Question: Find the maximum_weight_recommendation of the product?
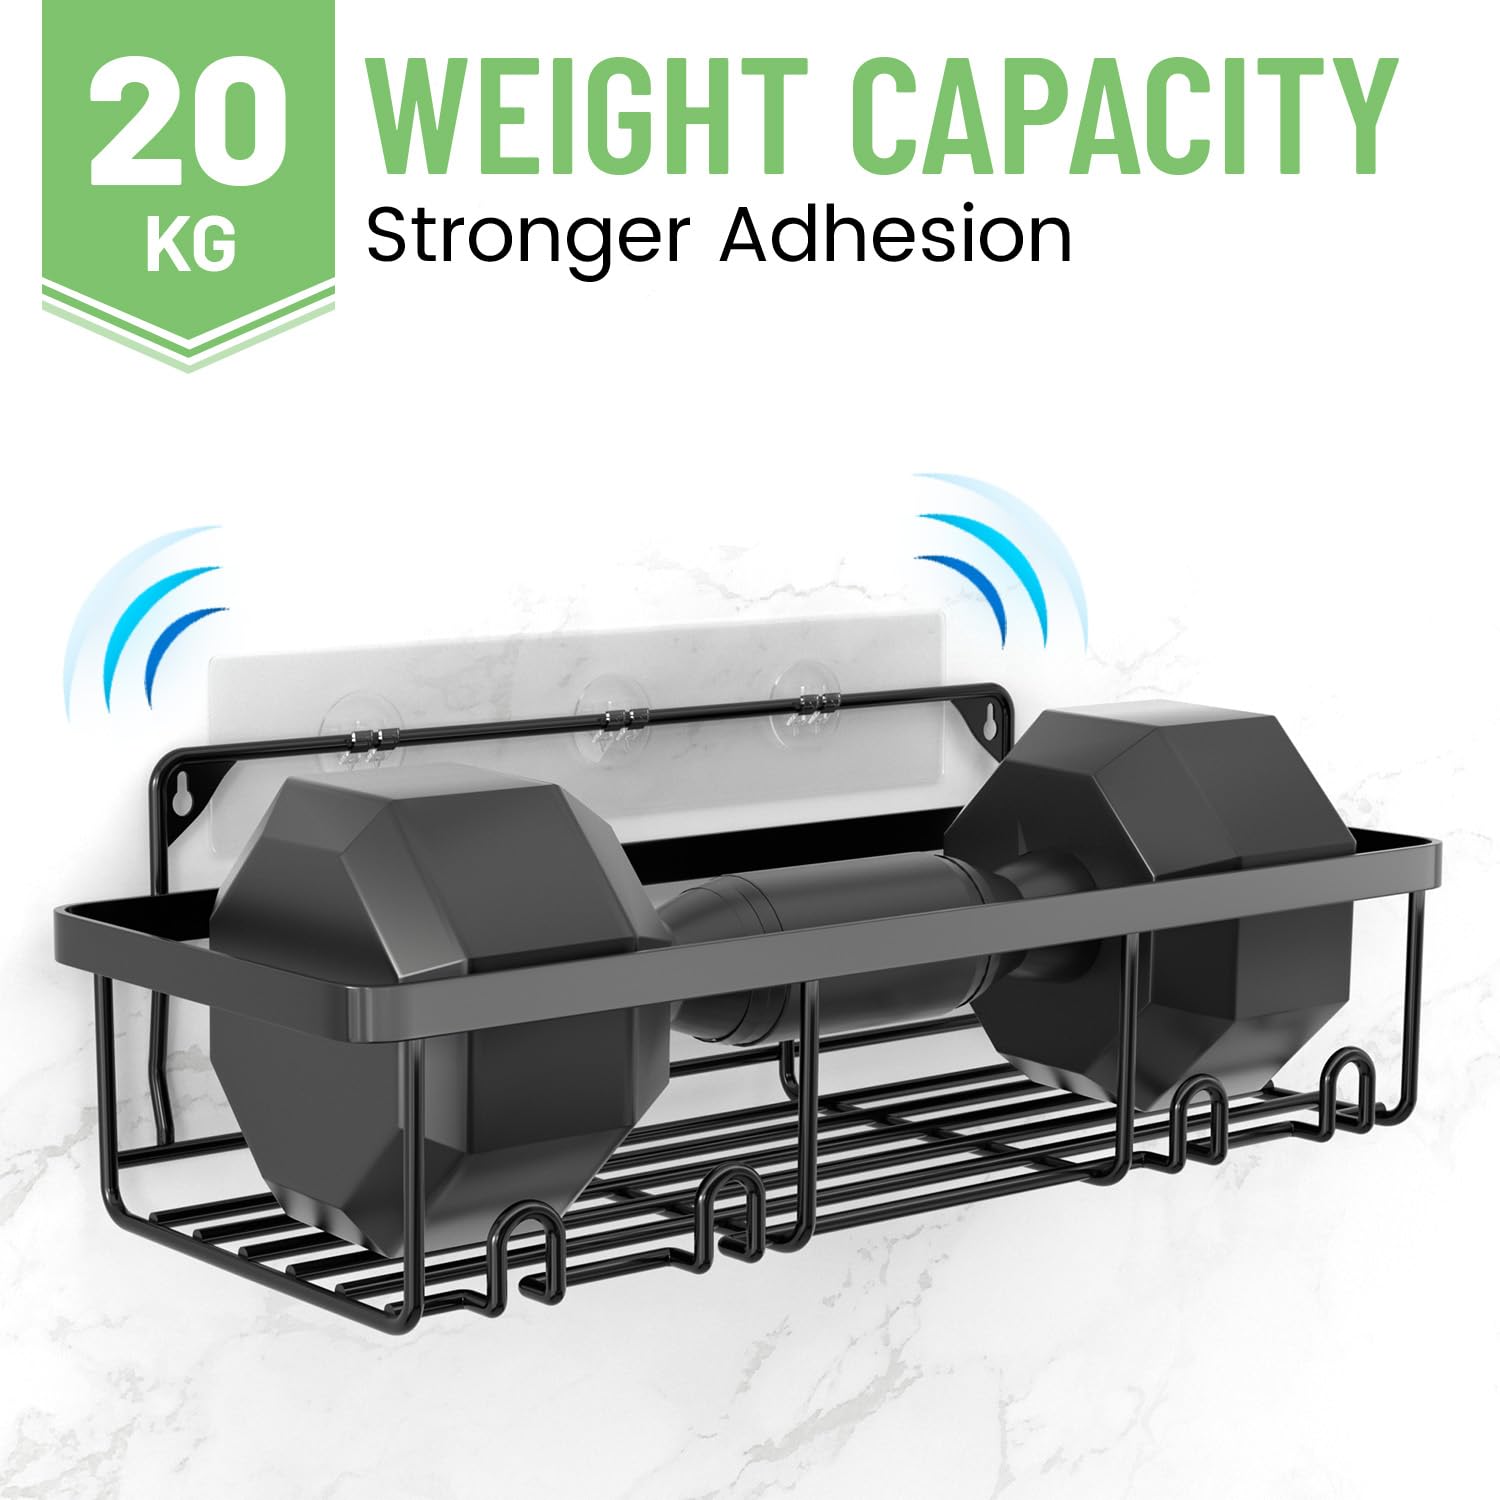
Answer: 20.0 kilogram